Johns Hopkins

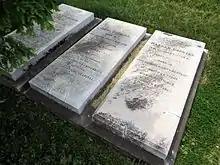
Hopkins' gravestone (center) in Green Mount Cemetery

In 2020, Johns Hopkins University researchers discovered that Johns Hopkins may have owned or employed enslaved people who worked in his home and on his country estate, citing census records from 1840 and 1850.